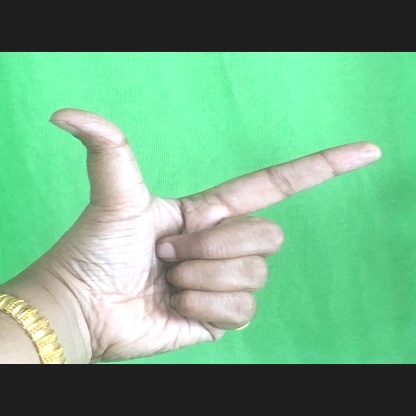
Mudra: Chandrakala